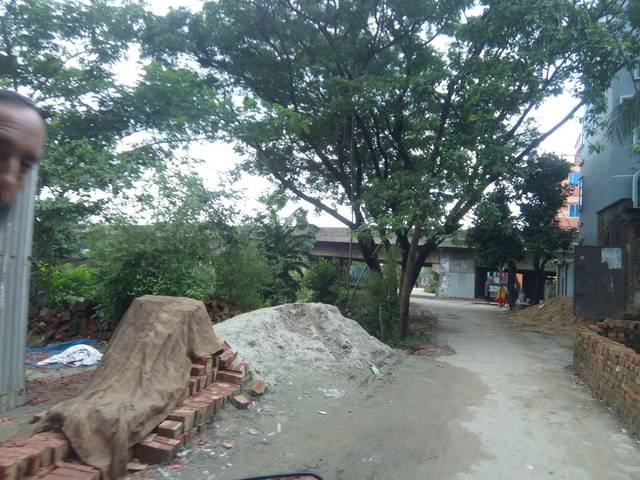
Region: Bangladesh
Coordinates: 23.741, 90.343